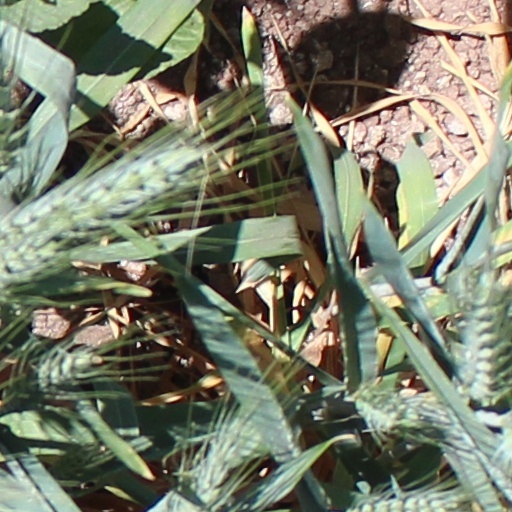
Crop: wheat